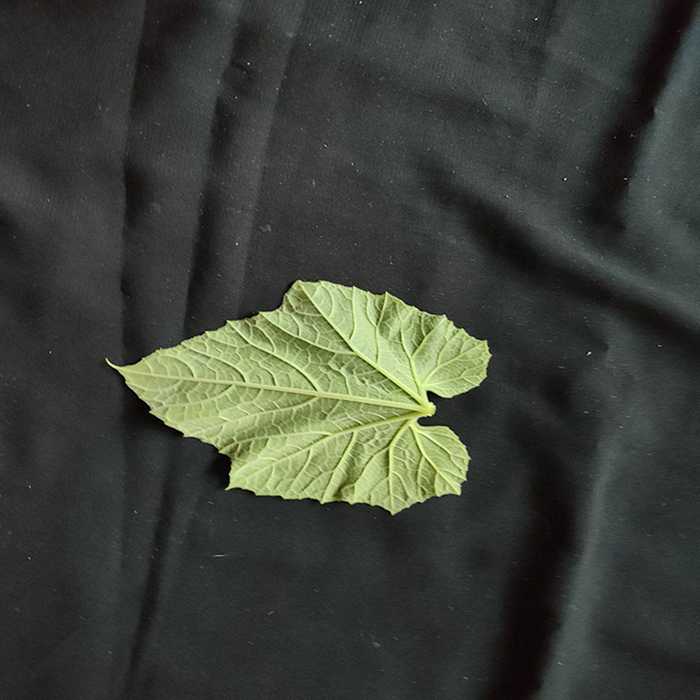
Plant: Bottle gourd
Label: Fresh leaf